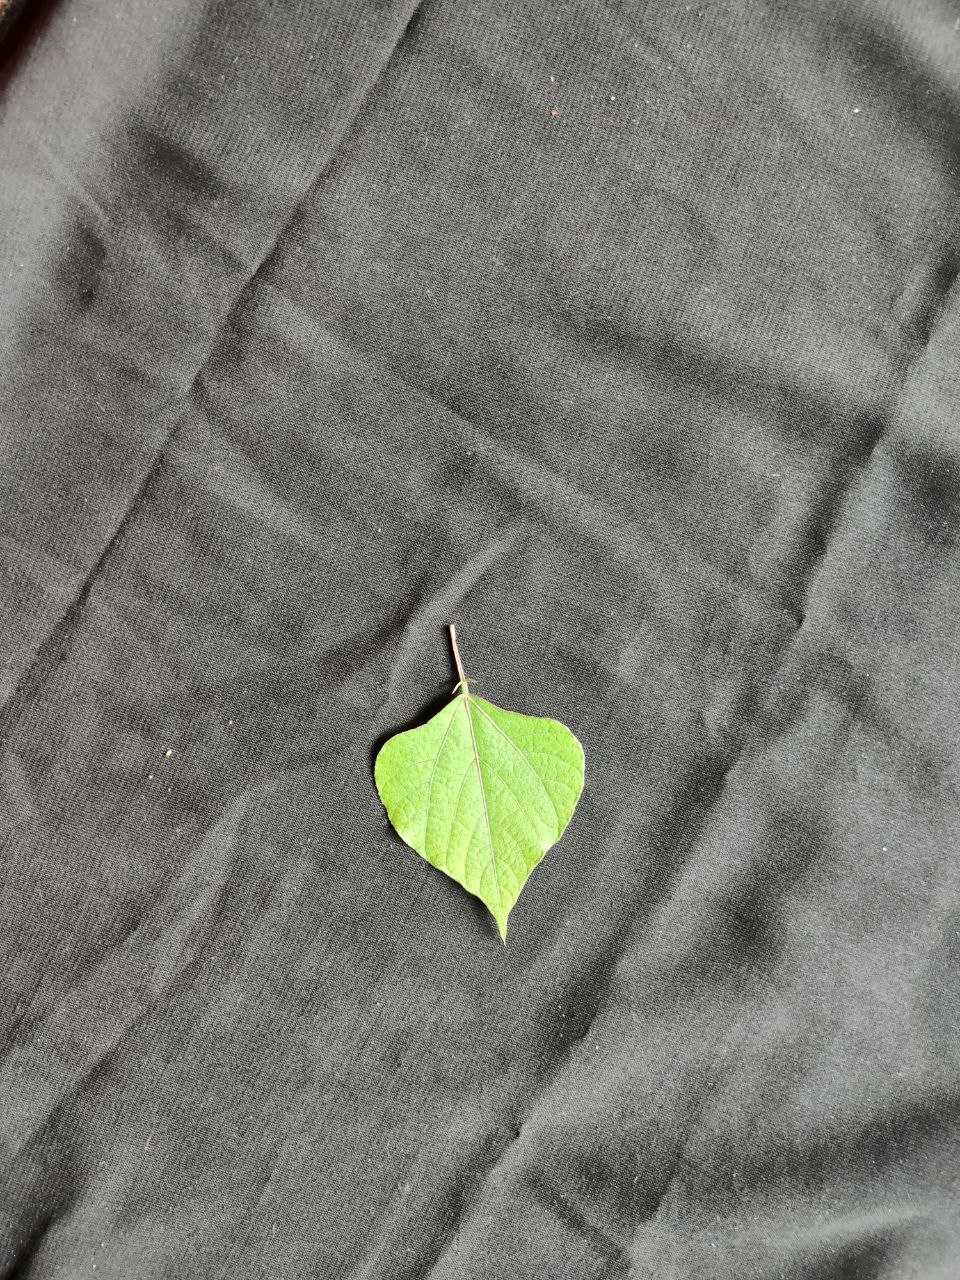
Crop: bean
Leaf condition: Fresh Leaf